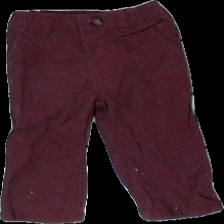
View: front
Type: Trousers
Category: Children
Brand: Not in the list
Brand text on label: carter's
Colors: Red
Material: 100% cotton
Cut: Regular
Season: All
Damage: washed out and extremely dusty
Price range: <50
Recommended usage: Export